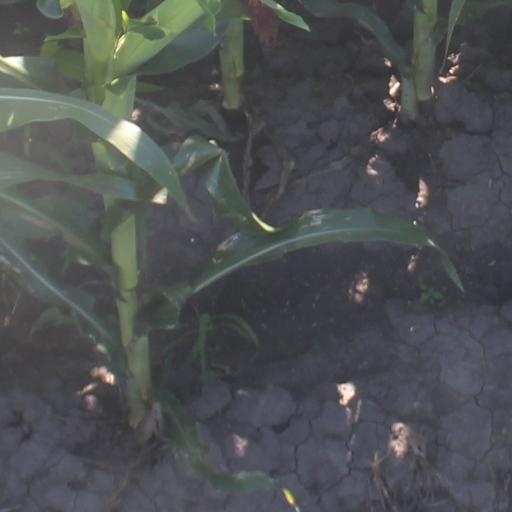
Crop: maize; corn